Caesars World

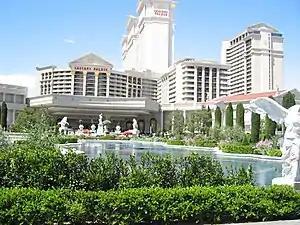
Caesars Palace in 2006

In 1956, brothers Stuart and Clifford Perlman bought a hot dog stand in Miami Beach named Lums. They expanded to more locations, and took the company public in 1961. In partnership with Ken Chivers, they began offering franchises in 1965, growing from 15 restaurants to 90 within a few months.